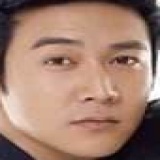
diễn viên Lục Nghị